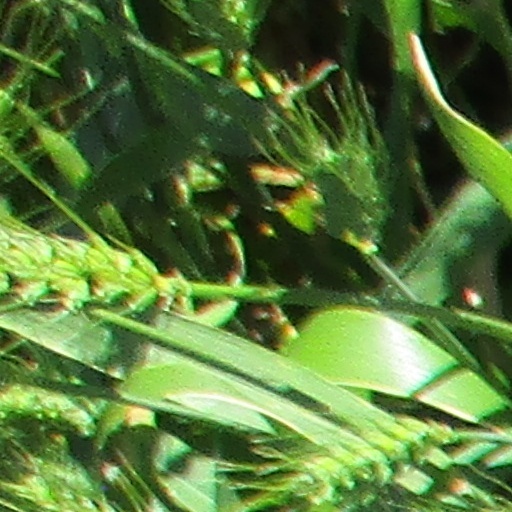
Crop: wheat